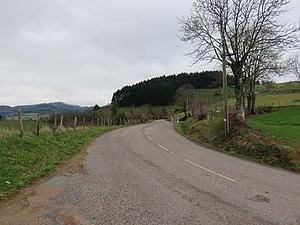
Vue de la route départementale 54 en direction de Saint-Just-d'Avray, au niveau du lieu-dit du Chirat, à Grandris (Rhône, France).
Grandris est une commune française, située dans le département du Rhône en région Auvergne-Rhône-Alpes.